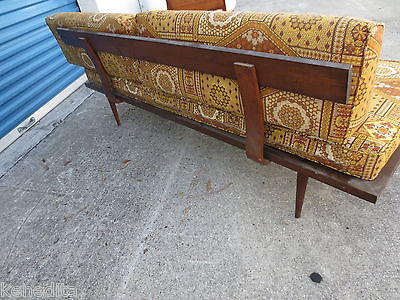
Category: sofa